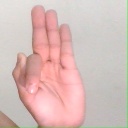
अक्षर: फ